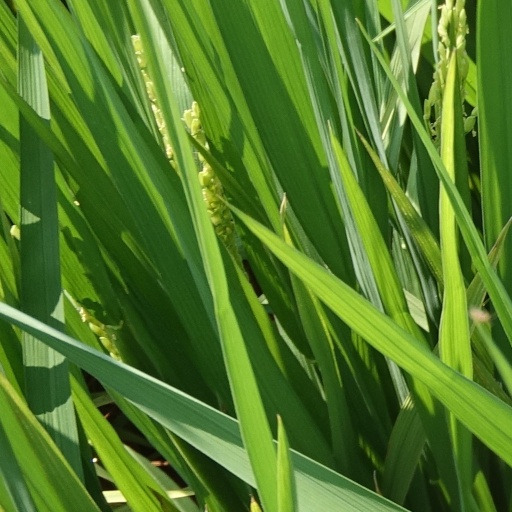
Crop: rice